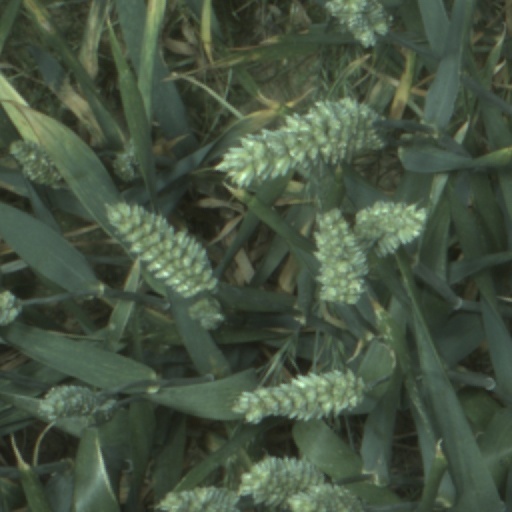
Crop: wheat